Saša Papac

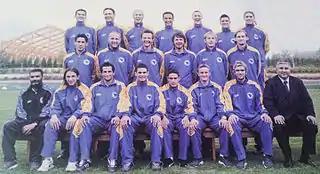
Bosnia and Herzegovina squad during UEFA Euro 2004 qualifying.

Papac made his debut on 12 January 2001, against Bangladesh at the Sahara Millennium Cup but quit in March 2007, citing problems with the staff at the Bosnian FA. He played his last match versus Greece before quitting the national team in October 2006.